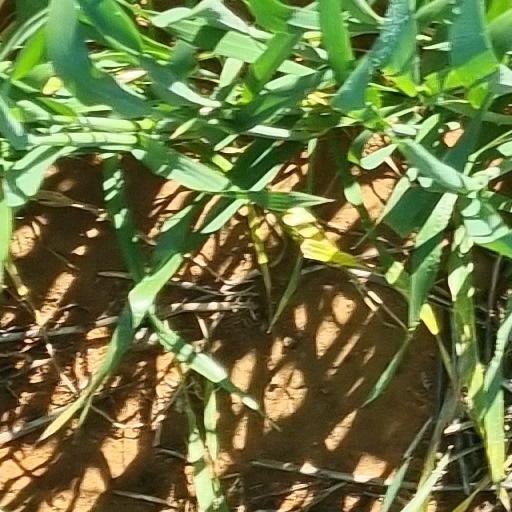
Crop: wheat